Dave Karofsky

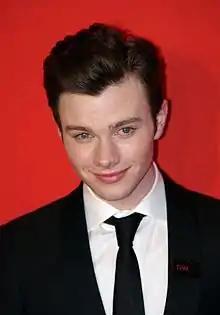
Karofsky's scenes with Kurt (Colfer, "pictured") have been praised by reviewers

Michael Slezak of "TVLine" complimented "Max Adler's surprisingly nuanced performance" as Karofsky in "Born This Way": "The complex play of emotions in Karofsky's eyes when Santana simultaneously came out to him, threatened to out him, predicted his sad future as a closeted state senator or deacon, and offered him a quick-fix solution by pretending to be his beard, was tremendous." He added, "Adler is bringing a terrific amount of depth to Karofsky." VanDerWerff referred to Karofsky's parallel journey with Santana, who is also closeted, in her comments about the episode and the next one where the character appears, "Prom Queen". He said in his review of the latter, "the characters I'm most interested in at this point are Karofsky and Santana. They're both people trying to do the right thing, but they're also both people who are defeated by their own weakest impulses. ... They're both hemmed in by the decisions they've made and their inability to be true to themselves". Meghan Brown of "The Atlantic" praised Karofsky's "tearful apology to Kurt" in that episode as being "painful and poignant", and Slezak went further: Whatever awards Chris Colfer and Max Adler get nominated for in the next six months, they earned 'em during this conversation, where Kurt wondered if maybe, just maybe, he wasn't getting bullied because kids were indifferent to him being gay, not because Karofsky was serving as his security detail. ... [Y]ou could see in Kurt's eyes the decision to start treating Karofsky not as a former tormentor, but as a terrified kid struggling with his sexual orientation. And Karofsky's break—his first true apology for bullying Kurt, and his first tentative step toward admitting the root cause of his anger—had me reaching for the Kleenex. Tell me I'm not the only one hoping "Glee" will keep journeying down Karofsky's difficult road toward self-acceptance.